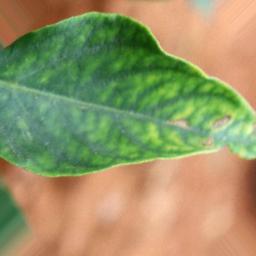
Label: nutritional